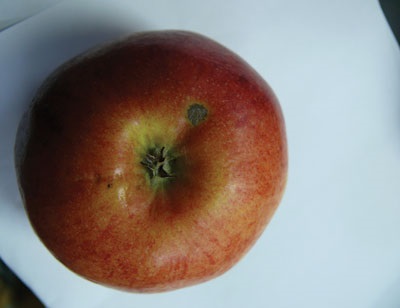
Plant: Apple
Disease: apple scab